Jai Jai Jai Bajrang Bali

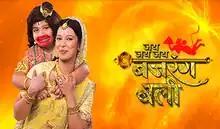
Logo image

Jai Jai Jai Bajrang Bali is an Indian Hindu religious television series, which premiered on 6 June 2011 on Sahara One. It is based on the life of Hanuman, the Hindu "vanara" deity who plays a major role in the epic "Ramayana". The show tells the story of Hanuman (Maruti) as he grows up in Kishkindha along with his mother Anjana and father Kesari.